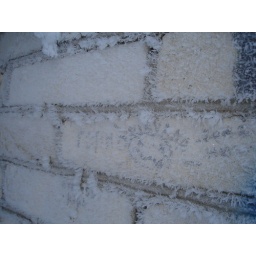
a wall of house where we live in